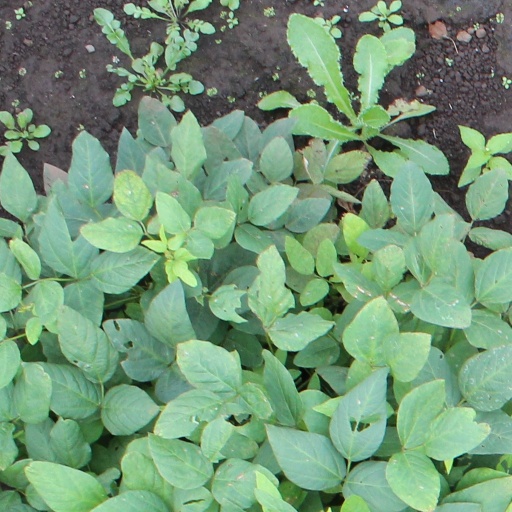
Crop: soybean